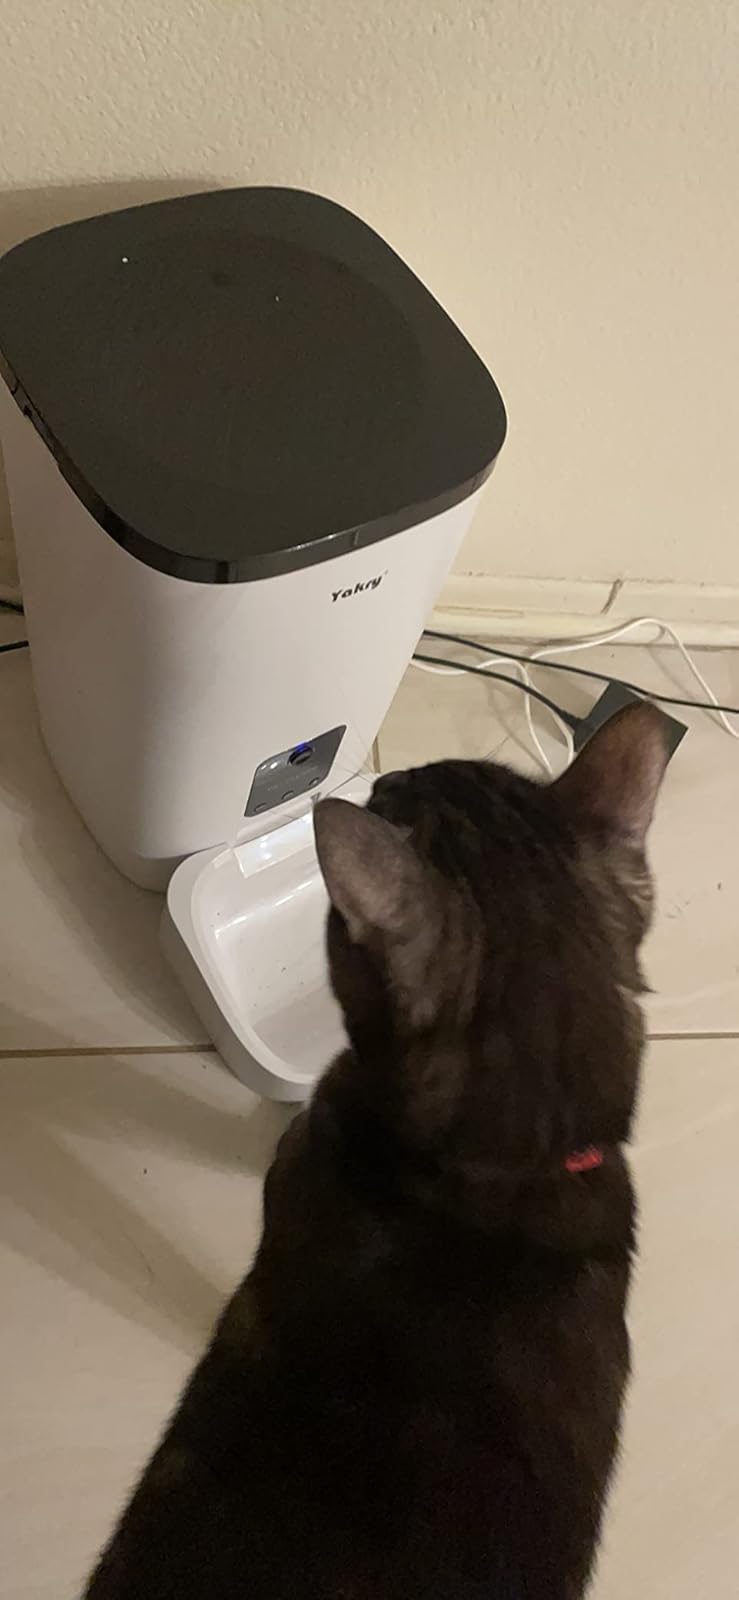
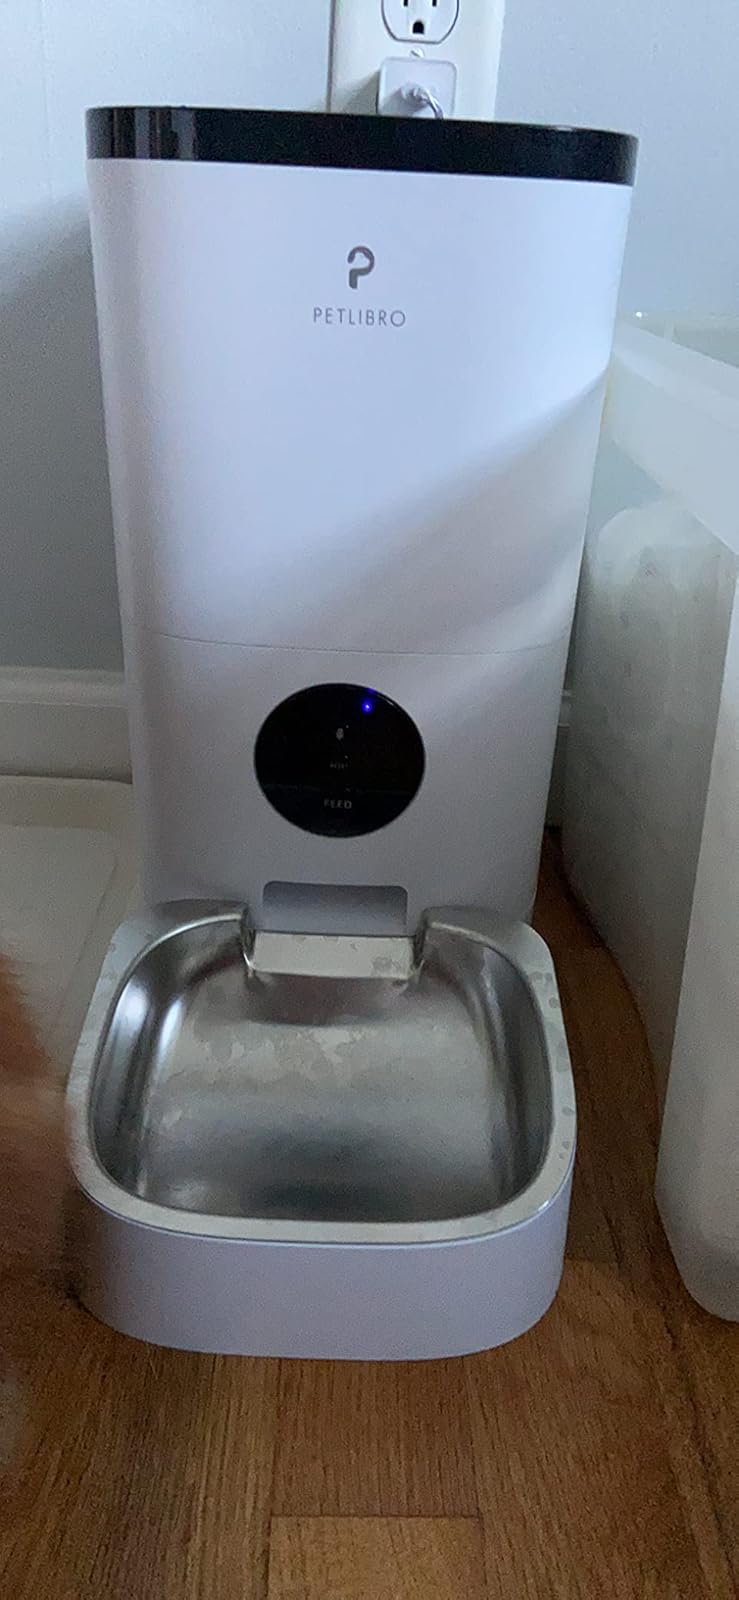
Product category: items_feeder
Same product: no